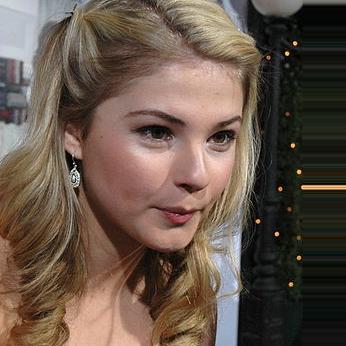
Age: 14